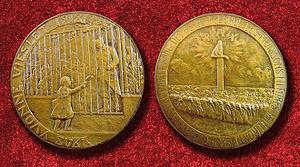
Médaille commémorative gravée vers 1928 en mémoire d'Yvonne Vieslet tuée par les allemands le 12 octobre 1918 (1908-1918)
Jenny Lorrain, née à Virton, le 30 décembre 1867 et morte à Ixelles, le 29 décembre 1943 est une femme sculpteur, médailleur, violoniste et poétesse belge.